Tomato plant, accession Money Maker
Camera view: vertical (180 deg); turntable rotation: 90 degrees
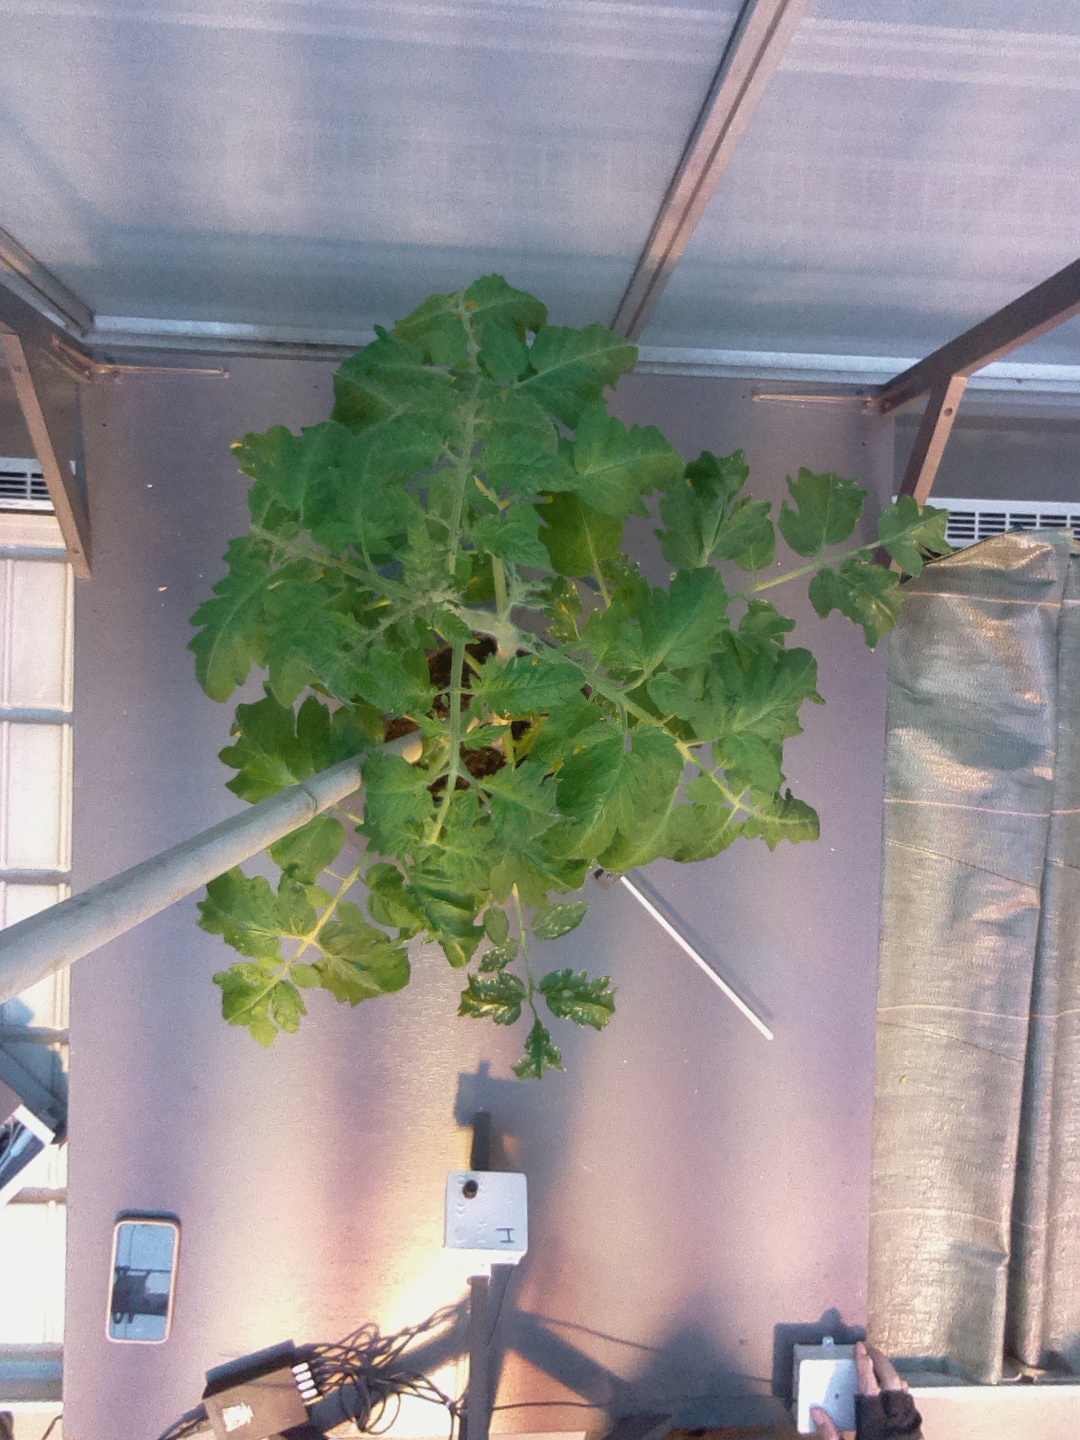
BBCH growth stage 54: 4 inflorescences visible